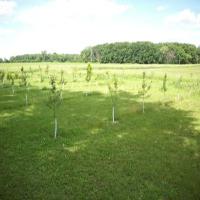
Weather: sun or clear